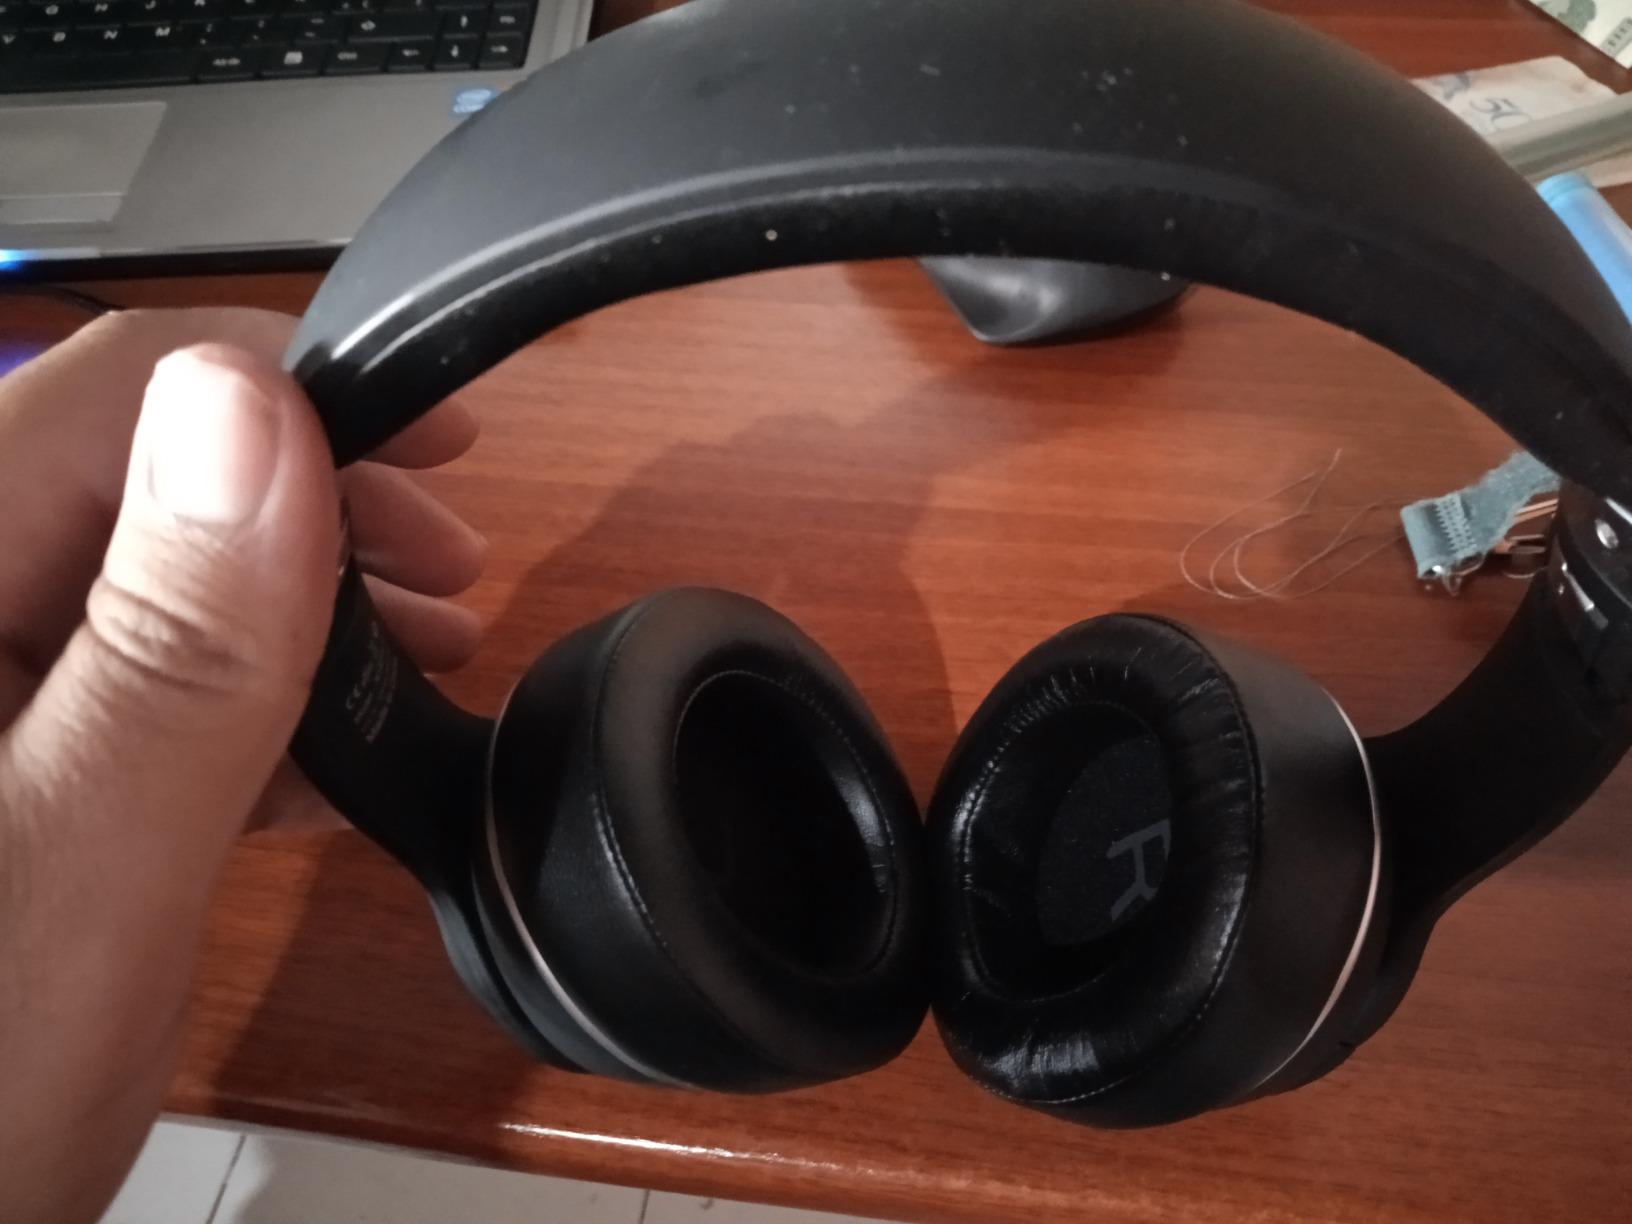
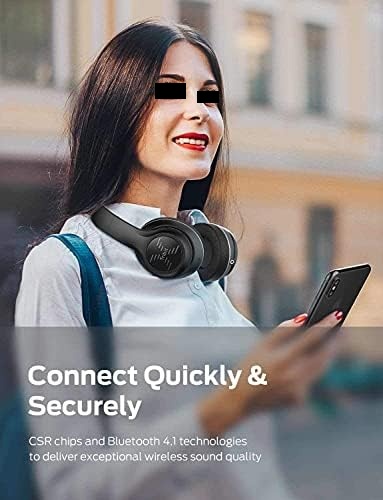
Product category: headphones
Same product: yes